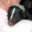
Label: skunk